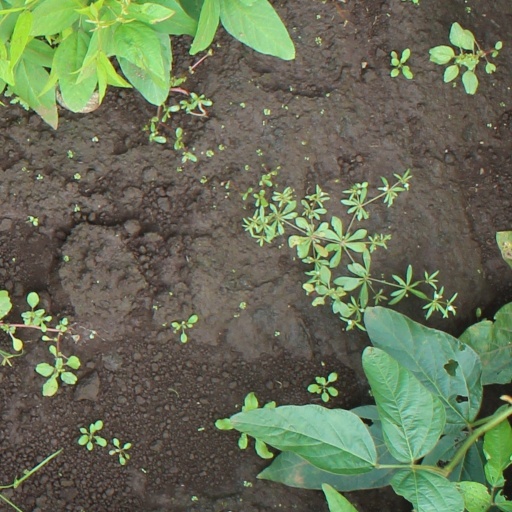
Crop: soybean